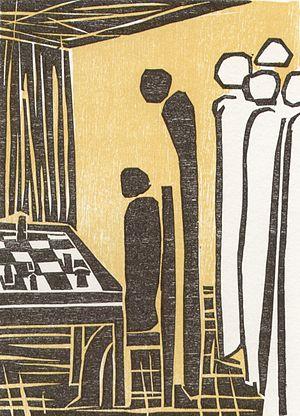
Le Joueur d’échecs, ou la Nouvelle du jeu d’échecs, est une nouvelle de Stefan Zweig, publiée à titre posthume en 1943. C'est la dernière œuvre de Stefan Zweig, qu'il a écrite au Brésil pendant les derniers mois de sa vie, jusqu'à son suicide, le 22 février 1942.